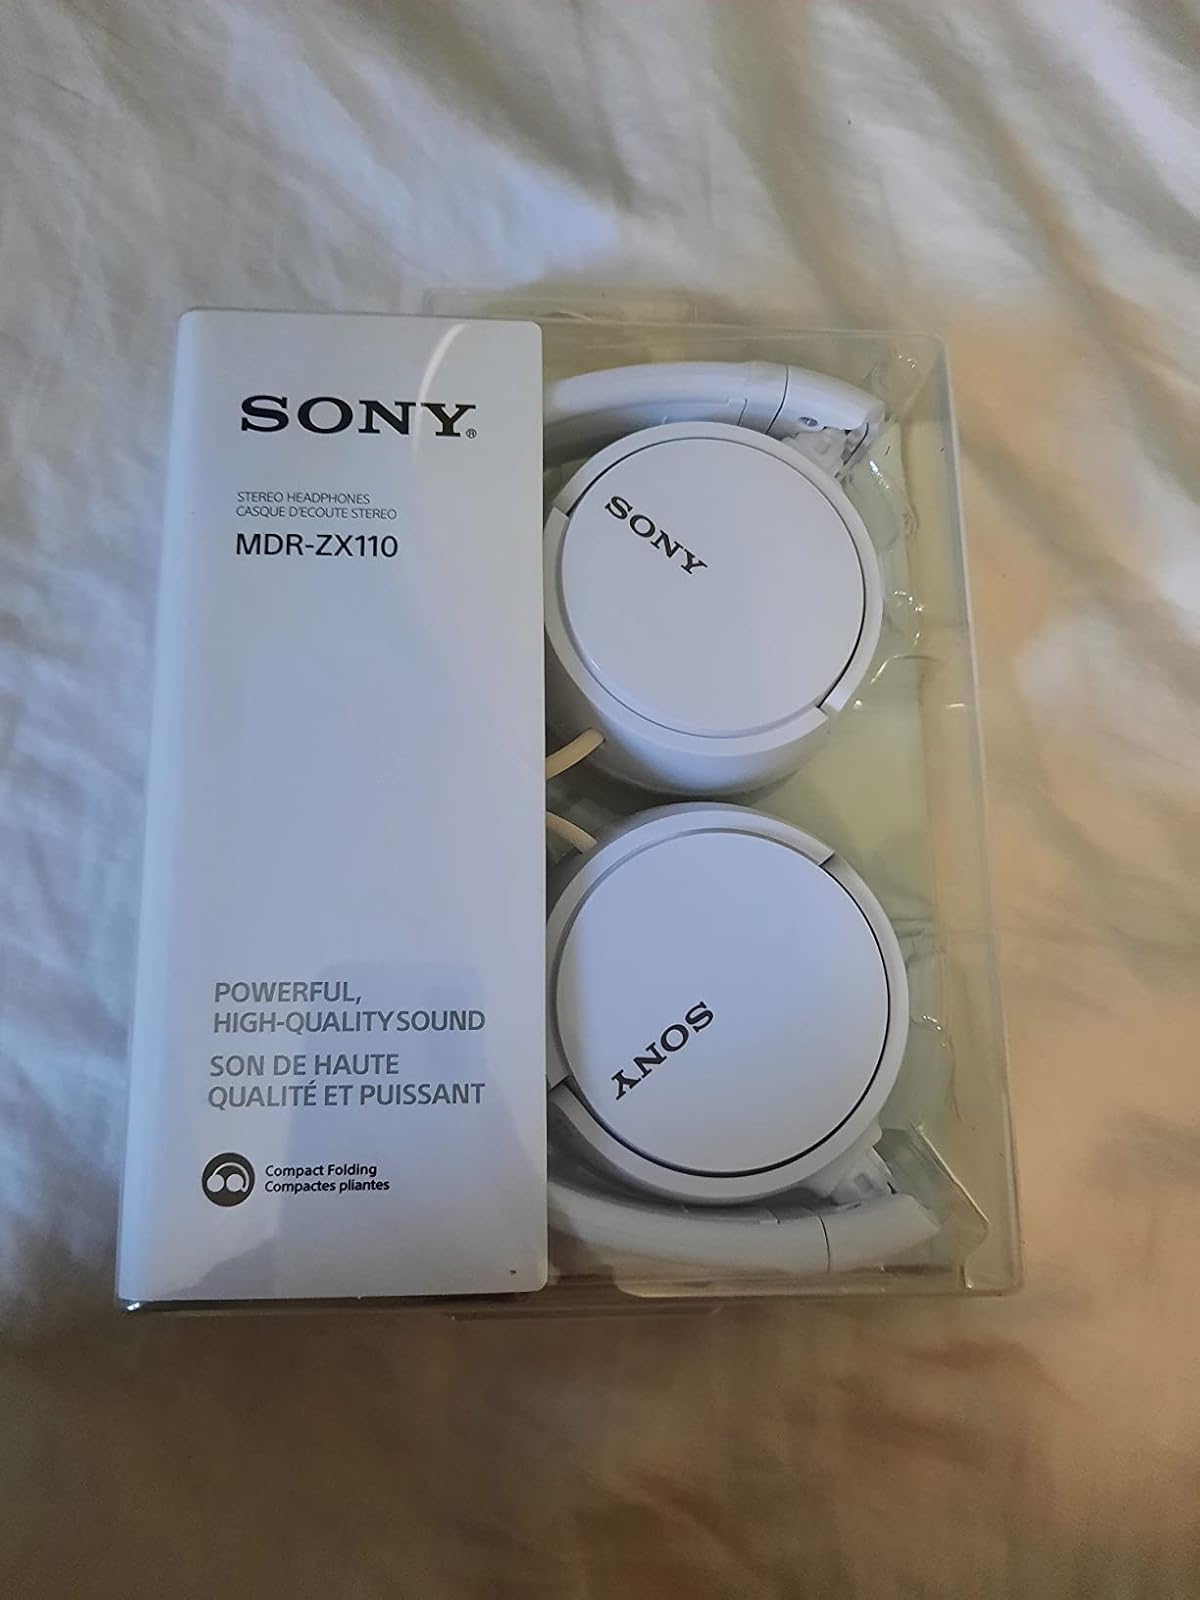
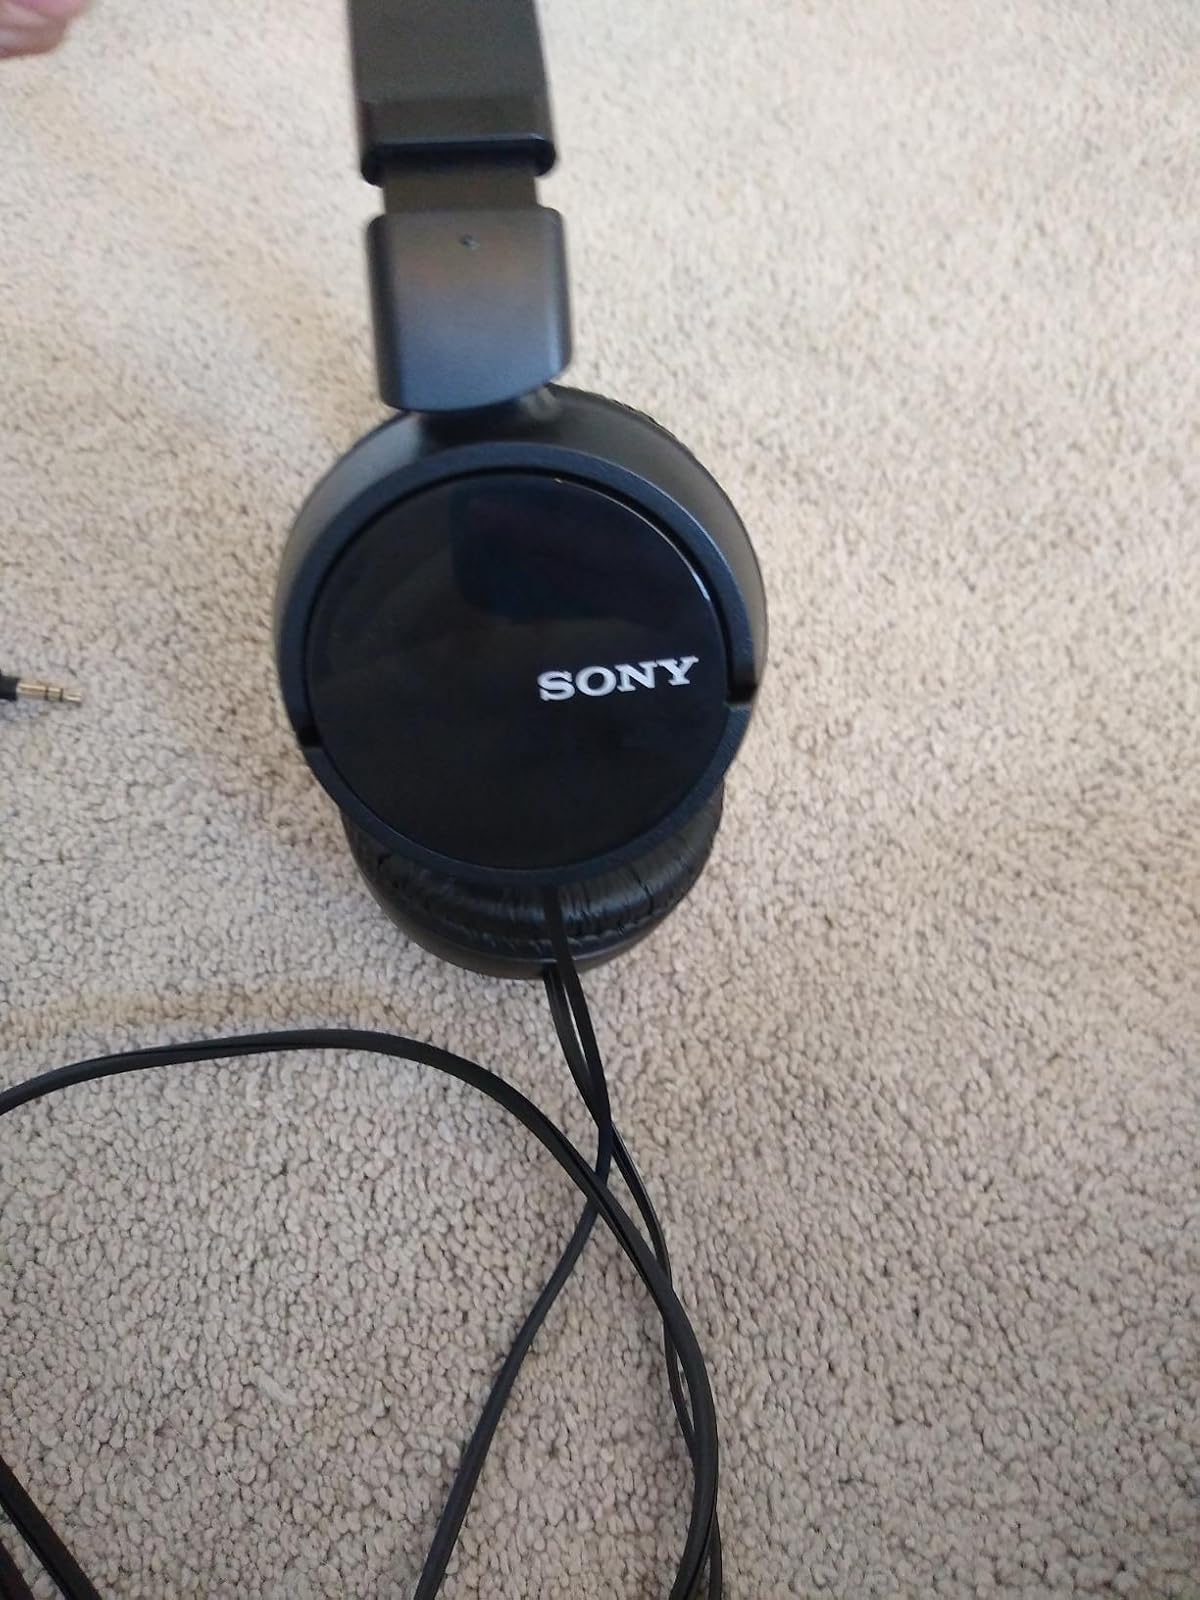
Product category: headphones
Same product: no